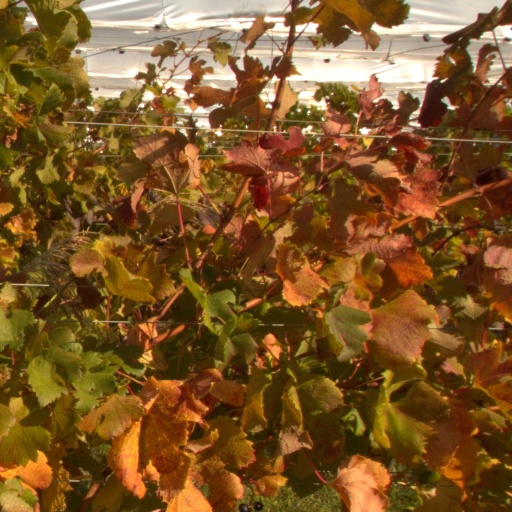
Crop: grape